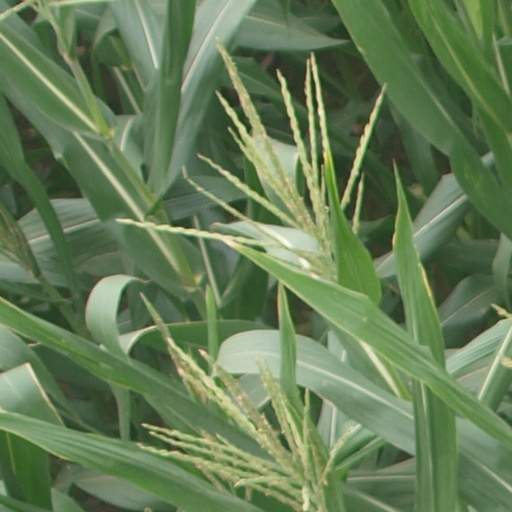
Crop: maize; corn